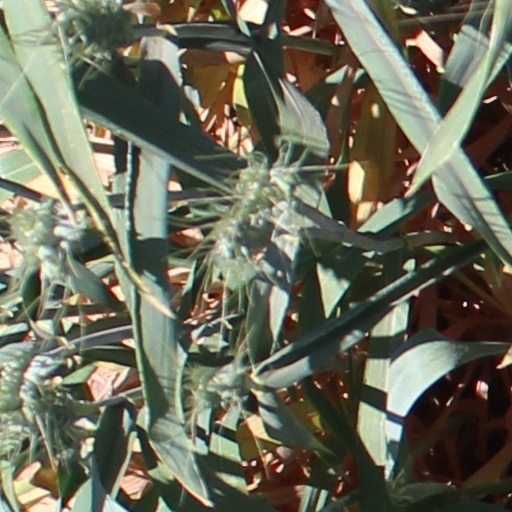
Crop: wheat